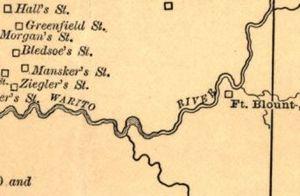
Kasper Mansker est un explorateur américain.